Bacon soft drink

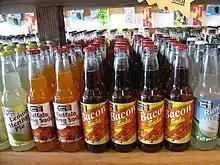
Lester's Fixins Bacon Soda on a shelf with other flavors

Bacon soft drinks are soft drink beverages with the flavor of bacon. Several US companies produce bacon soda brands, including Jones Soda, Lockhart Smokehouse and Rocket Fizz.